Lesotho

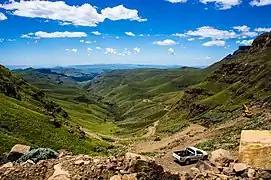
Sani Pass on the border is a tourist attraction.

The economy of Lesotho is based on agriculture, livestock, manufacturing and mining, and depends on inflows of workers' remittances and receipts from the Southern African Customs Union (SACU). The majority of households subsist on farming. The formal sector employment consists mainly of female workers in the apparel sector, male migrant labour, primarily miners in South Africa for 3 to 9 months, and employment by the Government of Lesotho (GOL). The western lowlands form the main agricultural zone. Almost 50% of the population earn income through informal crop cultivation or animal husbandry with nearly two-thirds of the country's income coming from the agricultural sector. The percentage of the population living below USD Purchasing Power Parity (PPP) US$1.25/day fell from 48% to 44% between 1995 and 2003.